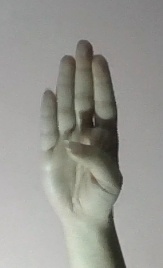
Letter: kaaf